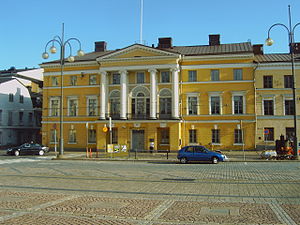
Senatstorvet / Billedgalleri
Senatstorvet er en plads i det centrale Helsinki. Den kan ses som Carl Ludvig Engels arkitektoniske allegori over byens politiske, religiøse, videnskabelige og kommercielle magt.